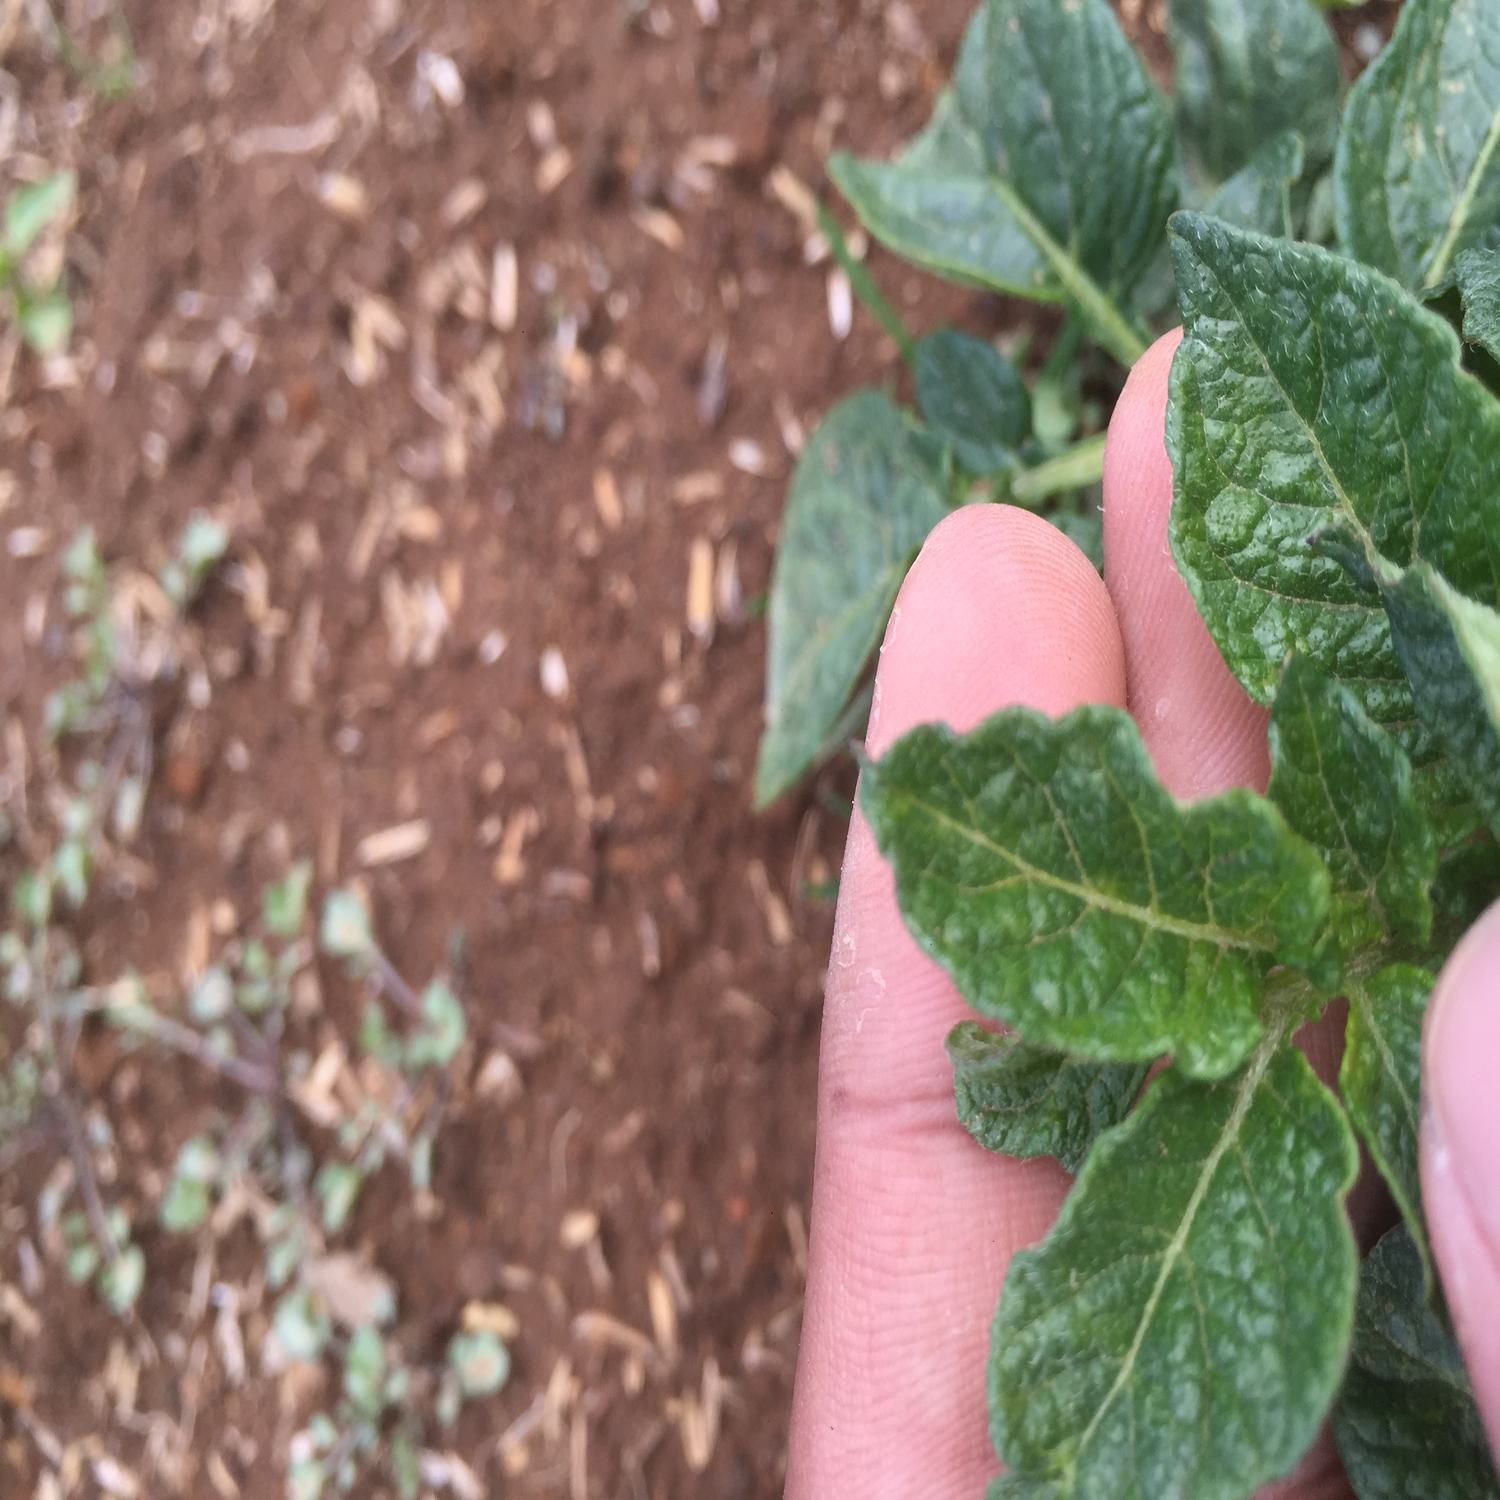
Etiqueta: Virus